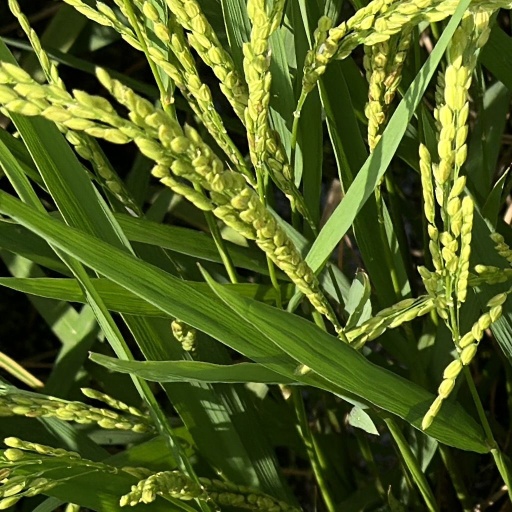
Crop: rice